Culture of Apulia

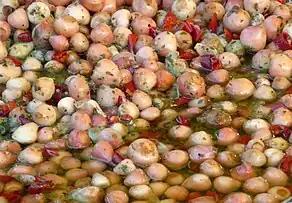
"Lampascioni sott'olio" ("Leopoldia comosa" bulbs in oil)

As in most of southern Italy, Apulia's musical tradition is closely tied to traditional dances. A folk dance of particular anthropological interest is the "pizzica" (or "taranto"), present mainly in Salento and Taranto, which is danced in pairs. It was once danced not only on festive occasions but also during rituals to cure "tarantate" (tarantism), a convulsive hysterical phenomenon that was attributed to tarantula bites. The studies carried out by the ethnologist Ernesto de Martino and collected in his 1959 work "La terra del rimorso" focused on the phenomenon of tarantism and showed its links to hysteria, epilepsy, and depression. Although tarantism may be considered extinct, the music that accompanied it in recent years has been the subject of a rediscovery that has crossed regional boundaries and culminates annually in the busy Notte della Taranta ("Nights of the Taranta") festival, held each year in Grecìa Salentina.